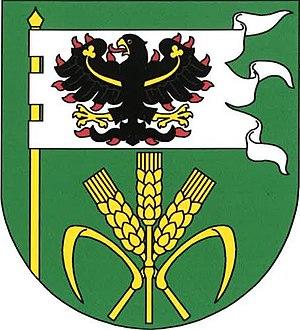
Václavice est une commune du district de Benešov, dans la région de Bohême-Centrale, en République tchèque. Sa population s'élevait à 597 habitants en 2020.